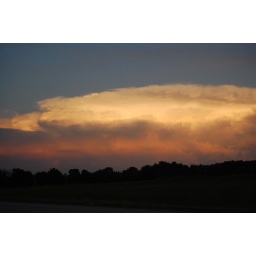
Taken down the road from my cousins' house in Peculiar, Missouri